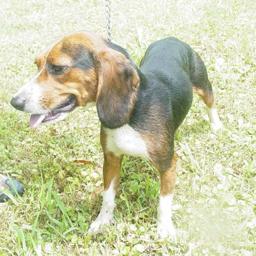
Animal: dogs